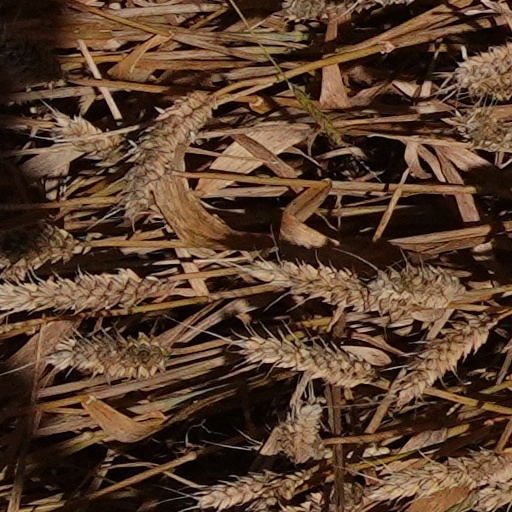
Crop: wheat